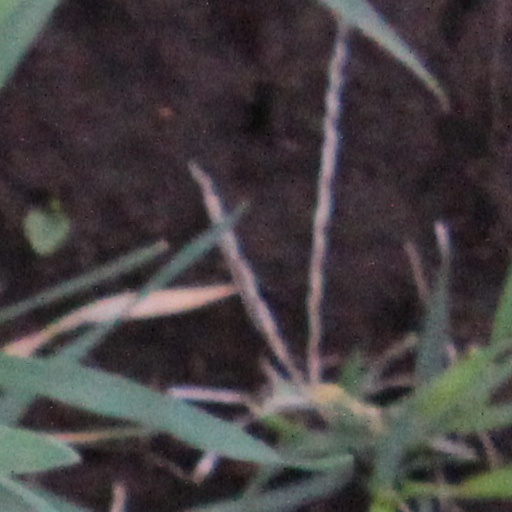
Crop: wheat